Supercell

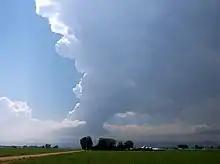
A low precipitation supercell near Greeley, Colorado

A supercell is a thunderstorm characterized by the presence of a mesocyclone, a deep, persistently rotating updraft. Due to this, these storms are sometimes referred to as rotating thunderstorms. Of the four classifications of thunderstorms (supercell, squall line, multi-cell, and single-cell), supercells are the overall least common and have the potential to be the most severe. Supercells are often isolated from other thunderstorms, and can dominate the local weather up to away. They tend to last 2–4 hours, but under highly favorable conditions, can last even longer.